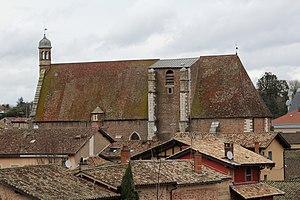
Église Saint-André-et-Saint-Vincent-de-Paul de Châtillon-sur-Chalaronne.
Cet article recense les monuments historiques de l'Ain, en France.
Cet article recense les monuments historiques français classés en 1909.
Châtillon-sur-Chalaronne est une commune française située dans le département de l'Ain, en région Auvergne-Rhône-Alpes. La commune est chef-lieu du canton de Châtillon-sur-Chalaronne, qui regroupe 26 communes ; elle est membre de la Communauté de communes de la Dombes dont elle est le siège.
L'église Saint-André-et-Saint-Vincent-de-Paul est une église catholique située en France sur la commune de Châtillon-sur-Chalaronne, dans le département de l'Ain, en région Auvergne-Rhône-Alpes.